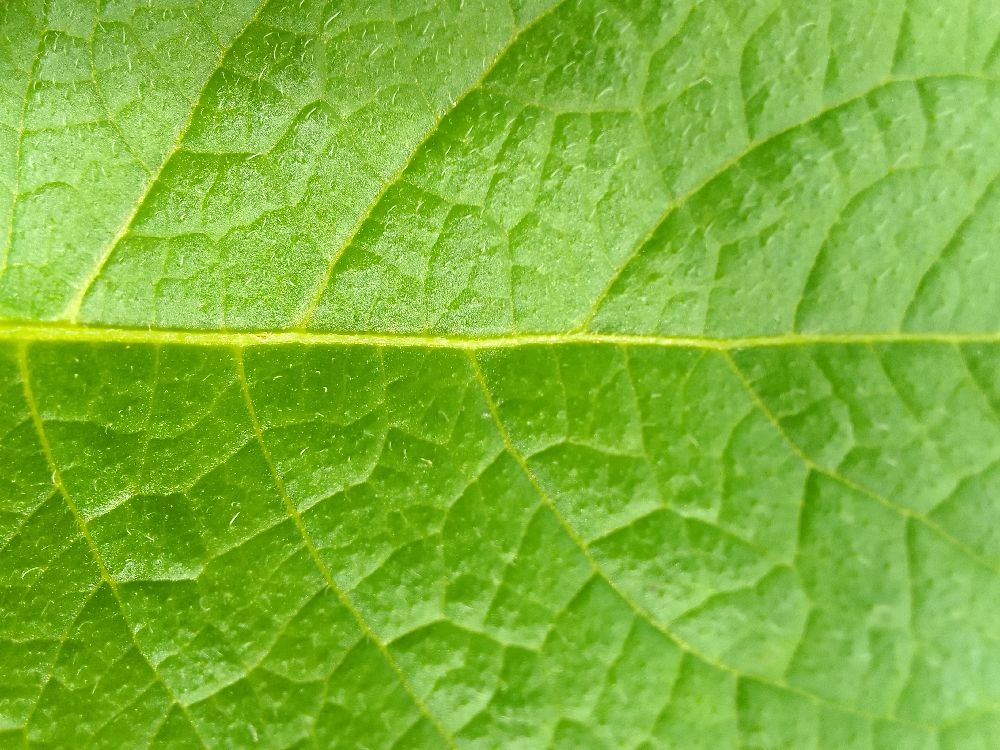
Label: Healthy